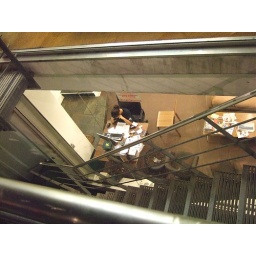
Poor girl slaving away in the office on Friday night. Taken on Friday 23rd September 2005.